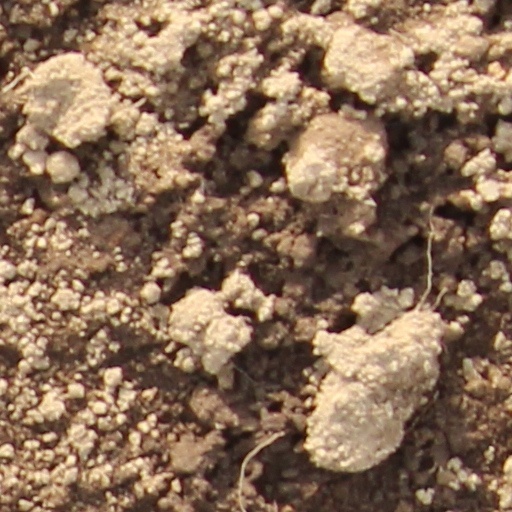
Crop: wheat